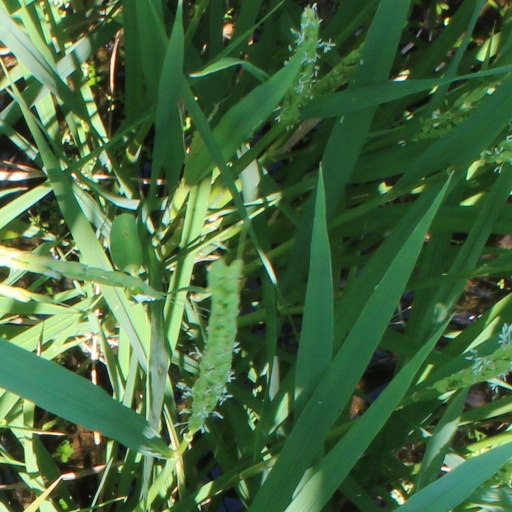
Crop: rice